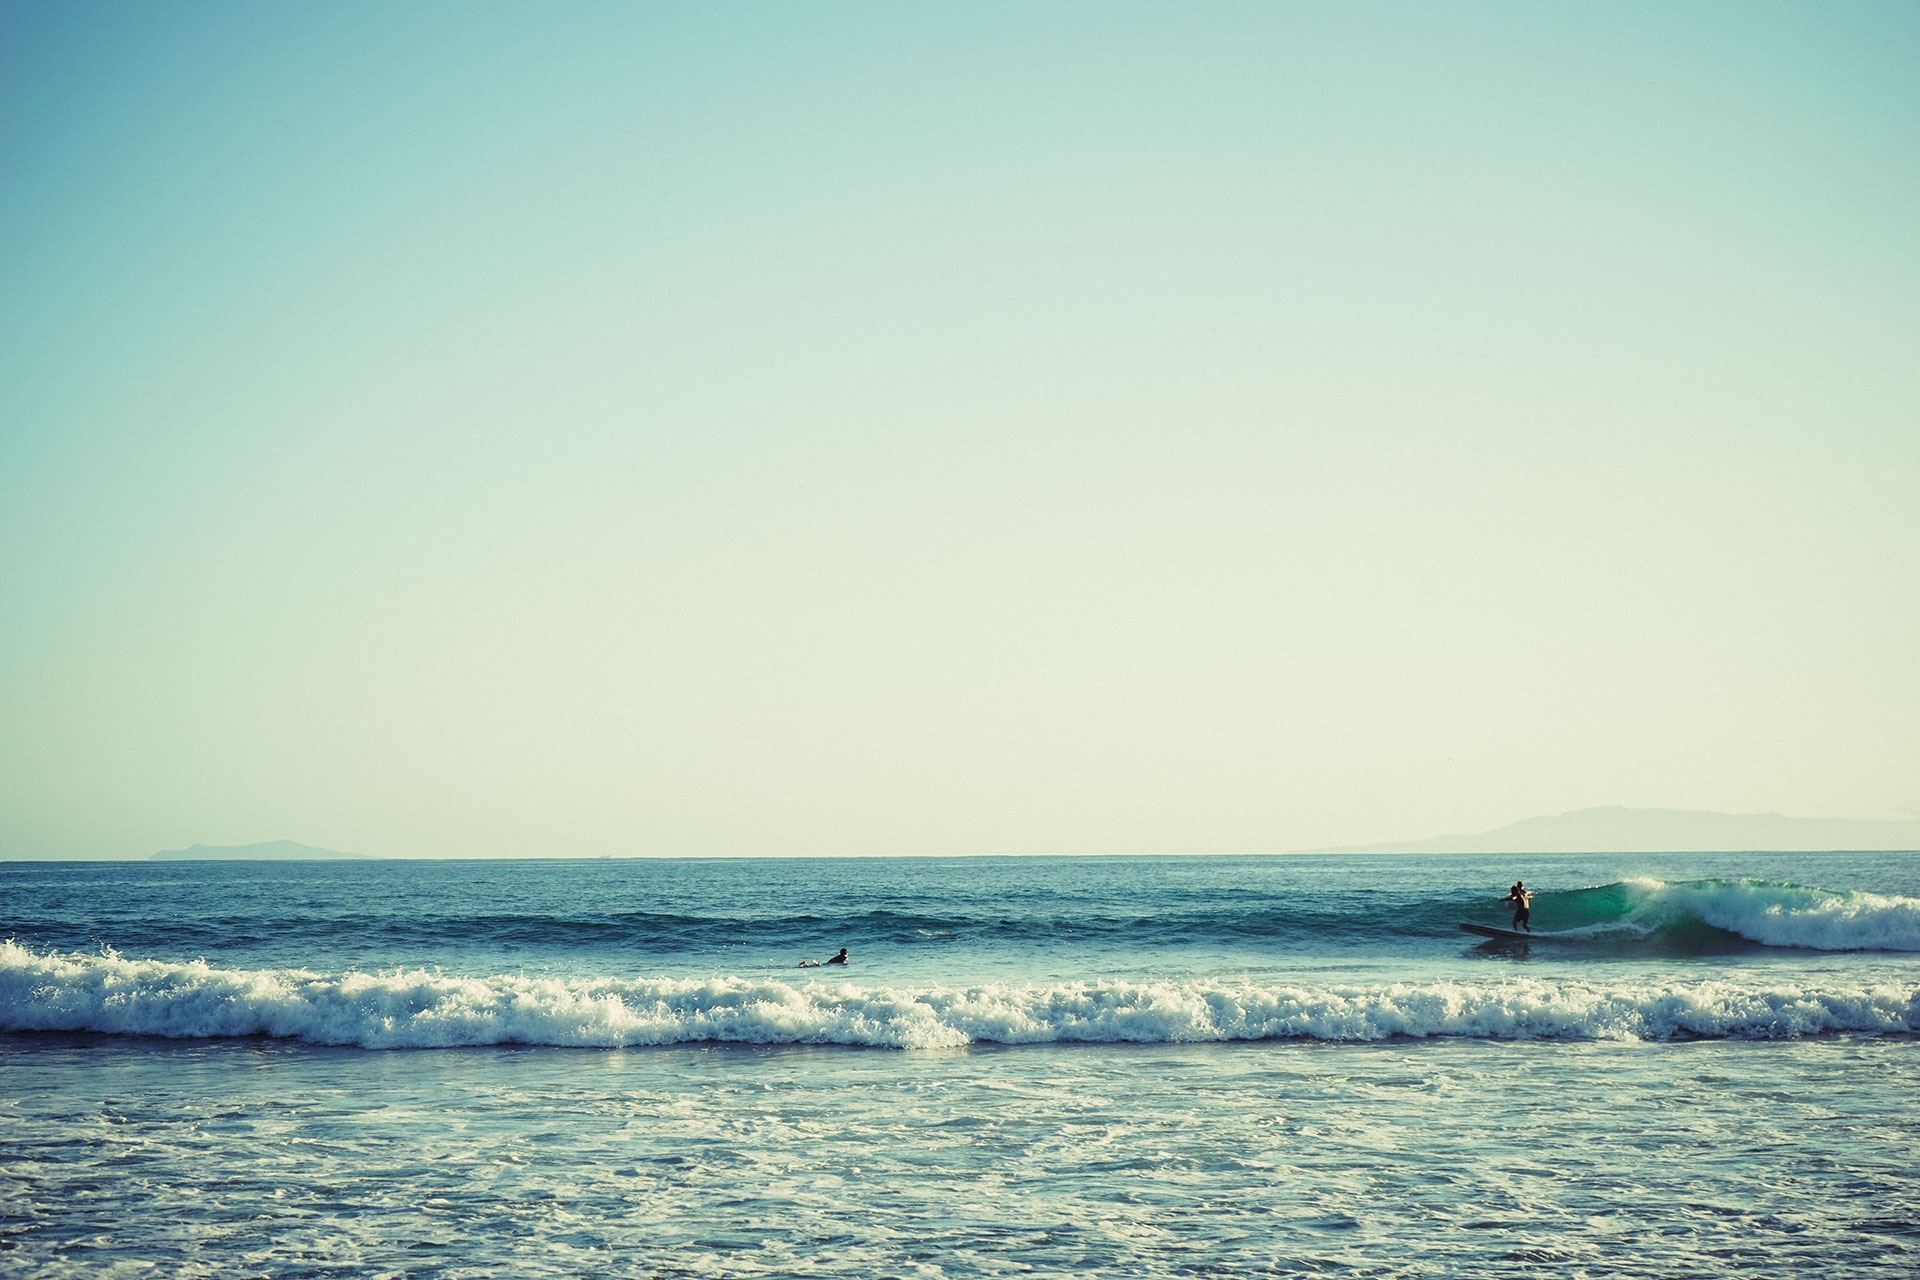
beach, sea, coast, water, ocean, horizon, cloud, sky, sunshine, morning, shore, wave, dawn, summer, surfer, dusk, surf, surfing, bay, grunge, body of water, waves, atmospheric phenomenon, wind wave